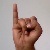
The image shows a hand gesture representing the letter 'I' in Indian Sign Language.